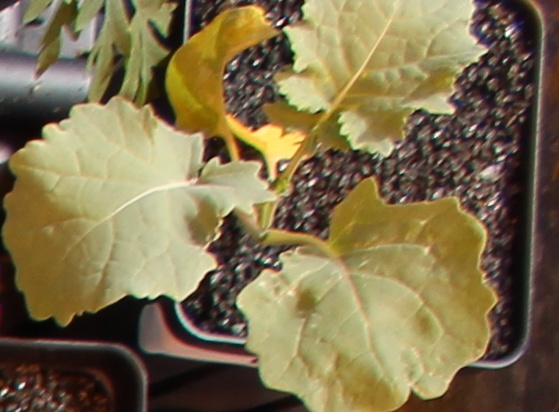
Label: Canola